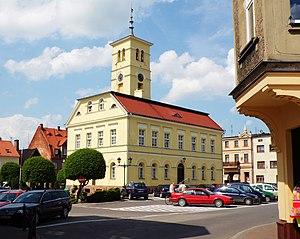
Poniec est une ville de la voïvodie de Grande-Pologne et du powiat de Gostyń.